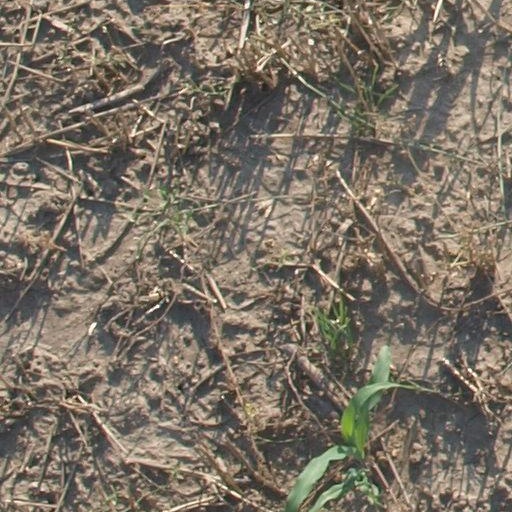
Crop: maize; corn